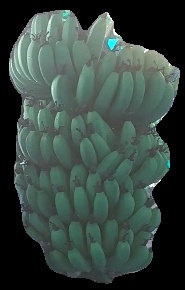
Variety: pachbale
Grade: grade1